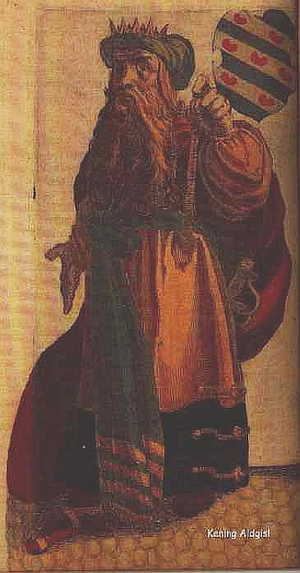
Aldgisl
"""Kong Aldgisl"" gengivet i en hollandsk krønike fra 1662"
Aldgisl styrede Frisland i slutningen af syvende århundrede samtidig med Dagobert 2. og er en meget uklar person. Alt, der er kendt om ham, er hans forhold til den berømte helgen, som han nærede og beskyttede, Wilfrid, men han er den første historisk verificerbare hersker over friserne. Hvad den præcise titel på de frisiske herskere var, afhænger af kilden. Frankiske kilder har tendens til at kalde dem hertuger; andre kilder ofte kalder dem konger.